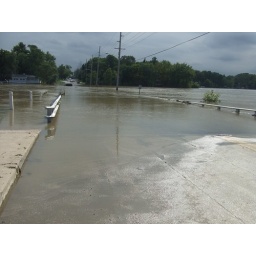
the Wisconsin Street bridge under water